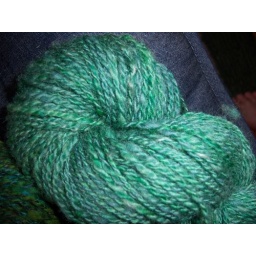
There are four shades of green in this blend.  This will be used in some of the younger trees